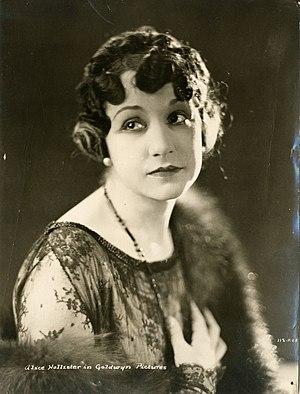
Alice Hollister est une actrice américaine du cinéma muet, qui apparaît dans 85 films entre 1911 et 1925.